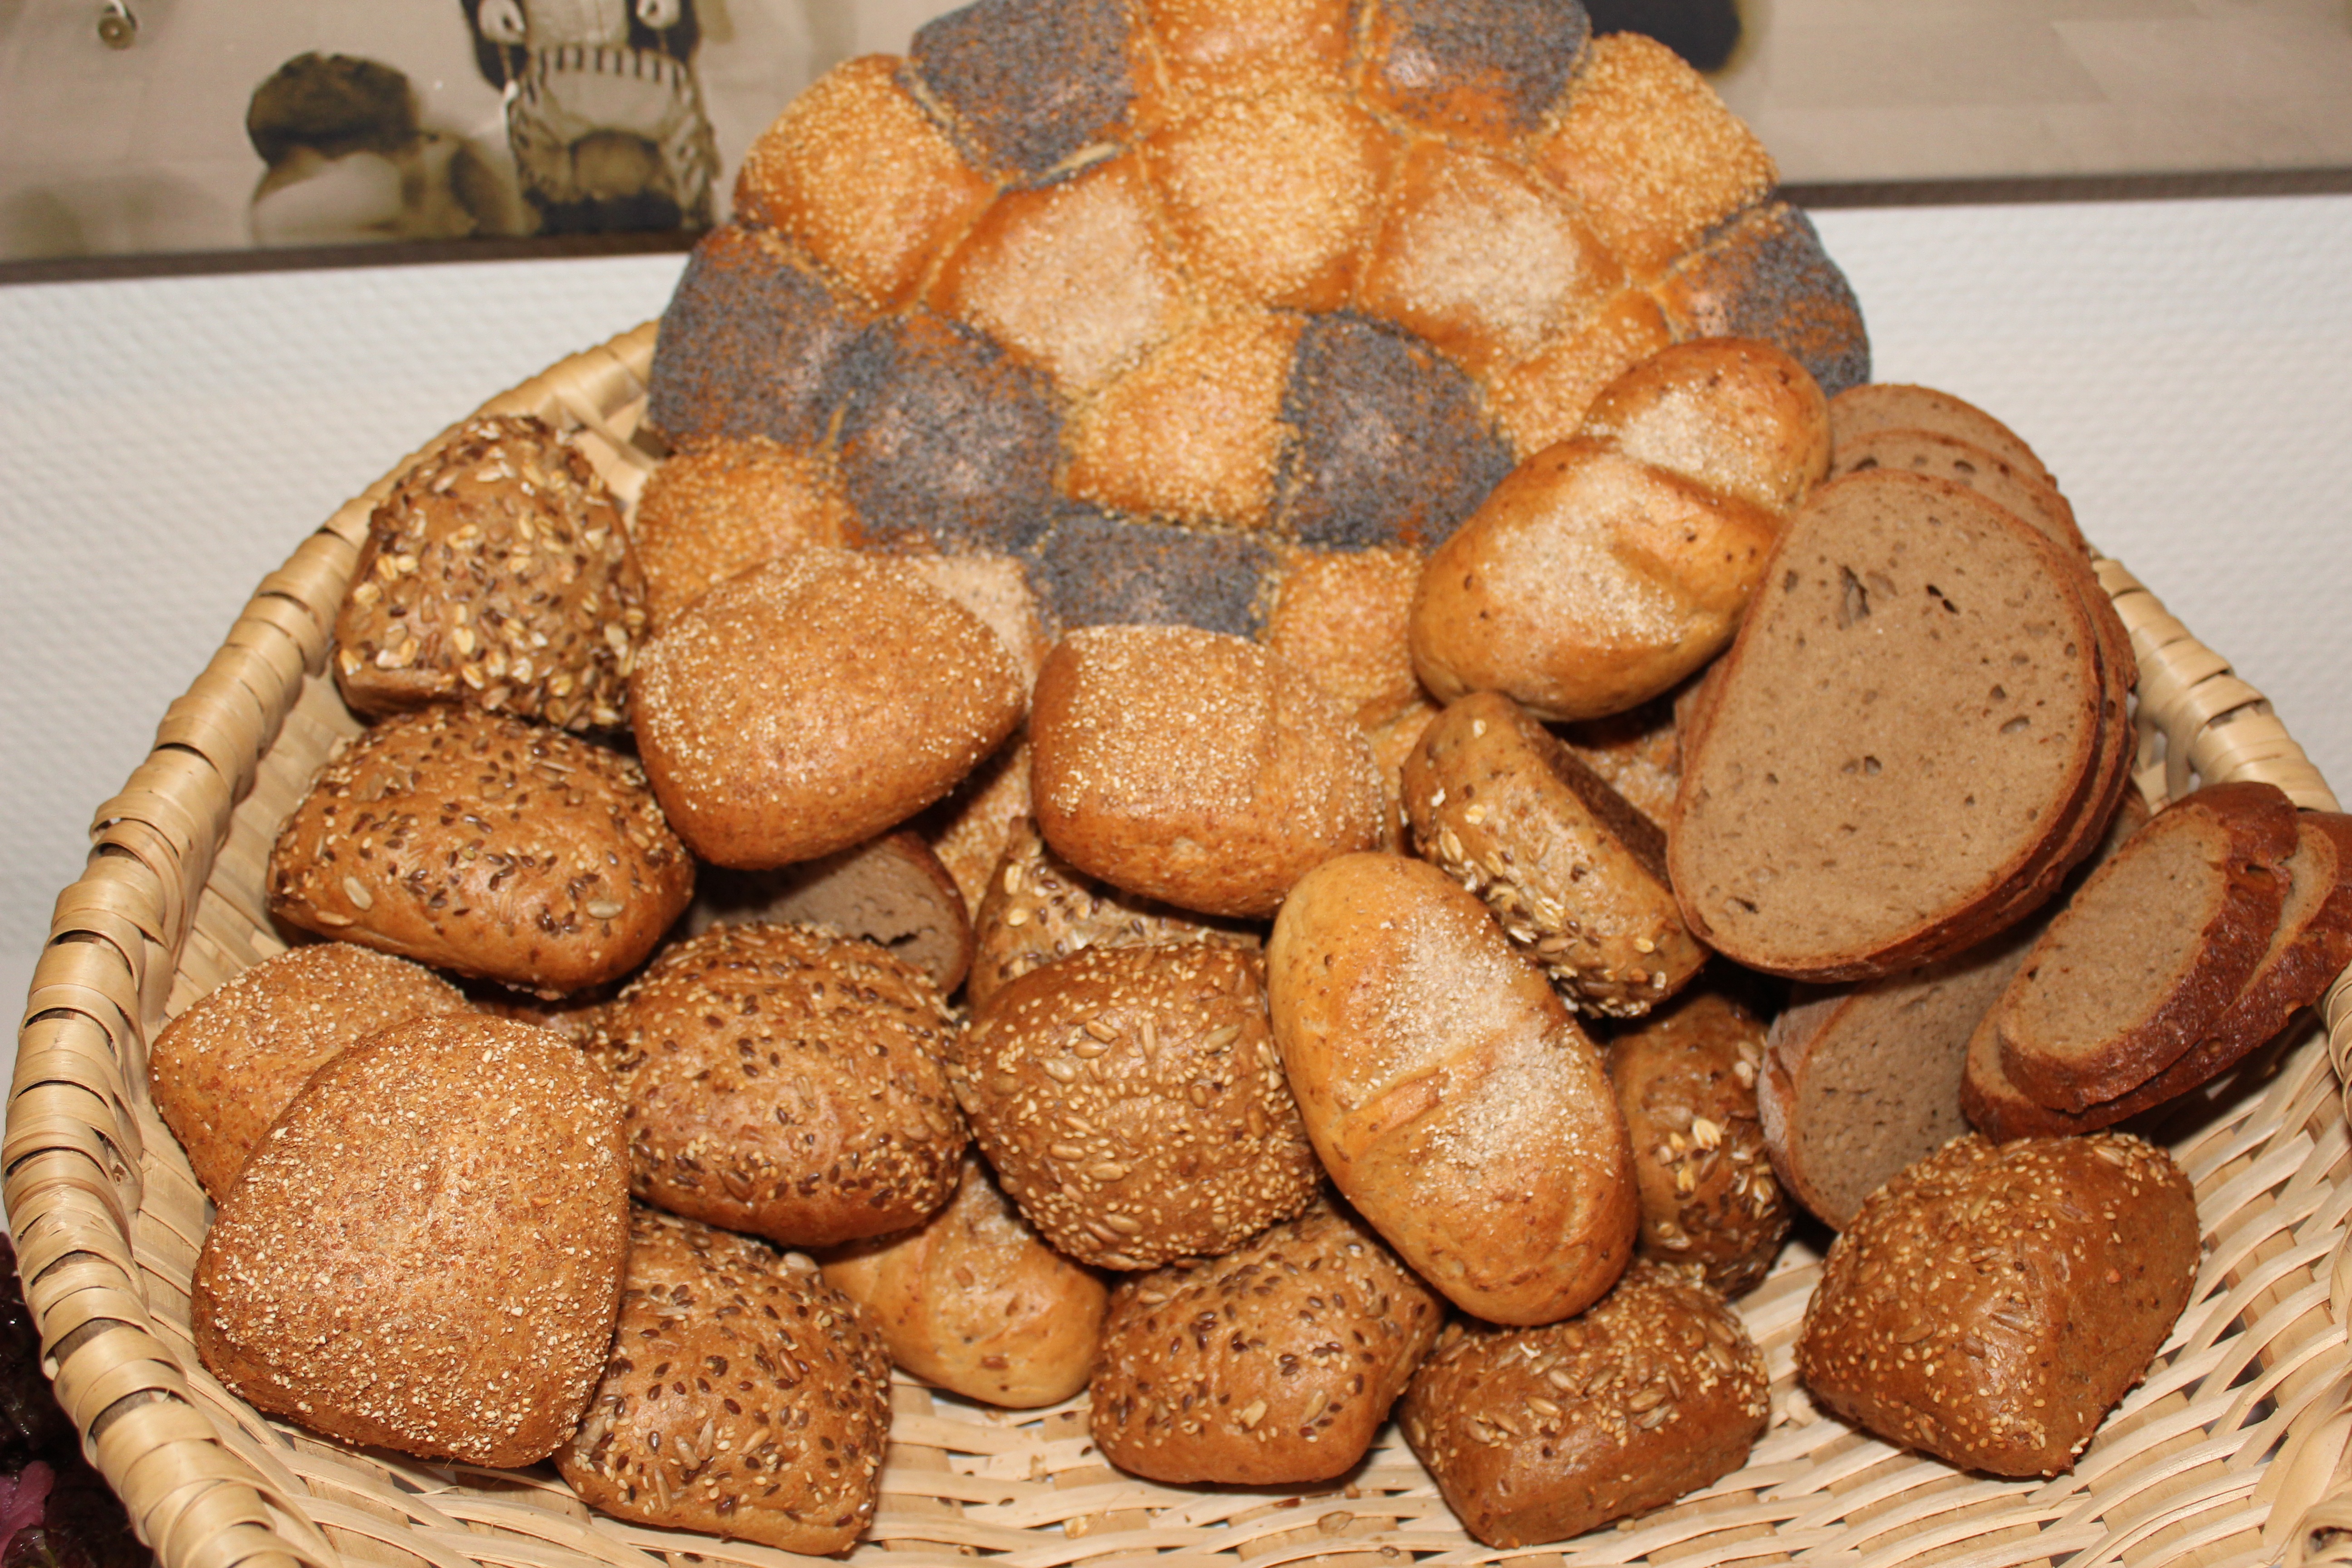
dish, food, produce, basket, baking, healthy, dessert, eat, delicious, bread, roll, frisch, crispy, baked goods, bread slices, breadbasket, whole wheat bread, grass family, snack food, bredele